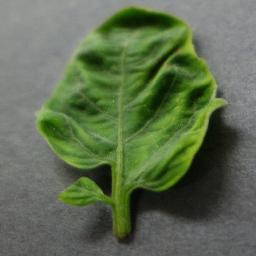
Label: Tomato___Tomato_Yellow_Leaf_Curl_Virus